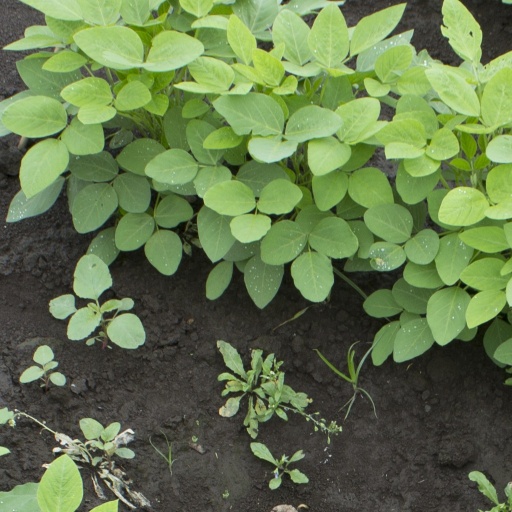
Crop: soybean